For the Fallen Dreams

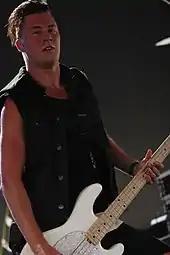
Brandon Stastny

On June 5, 2014, the band performed with Obey the Brave, I the Breather, Sylar, and Reflections at The Masquerade in Atlanta, Georgia, July 17, 2014, the band visited Camden, London and performed at The Underworld, and For the Fallen Dreams headlined on The Amity Affliction's "Don't Lean On Me Tour" and the "Let the Ocean Take Me Tour" from September to October 2014.